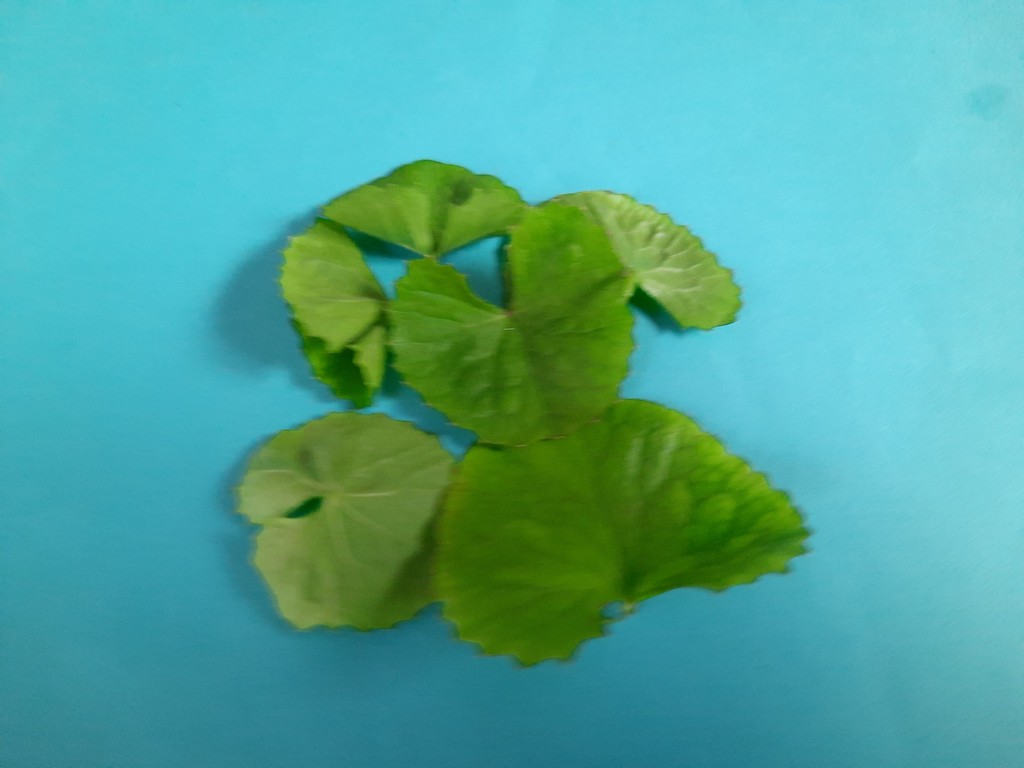
Label: Healthy